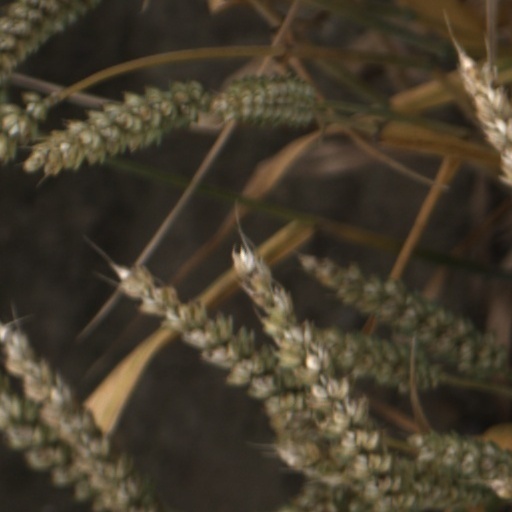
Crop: wheat